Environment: real
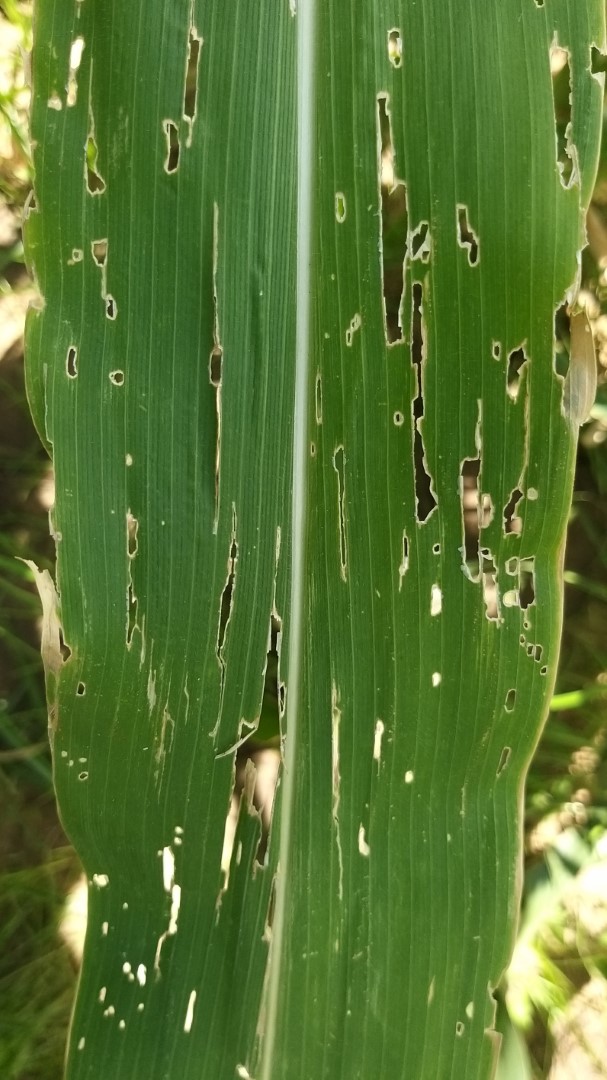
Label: fall_armyworm